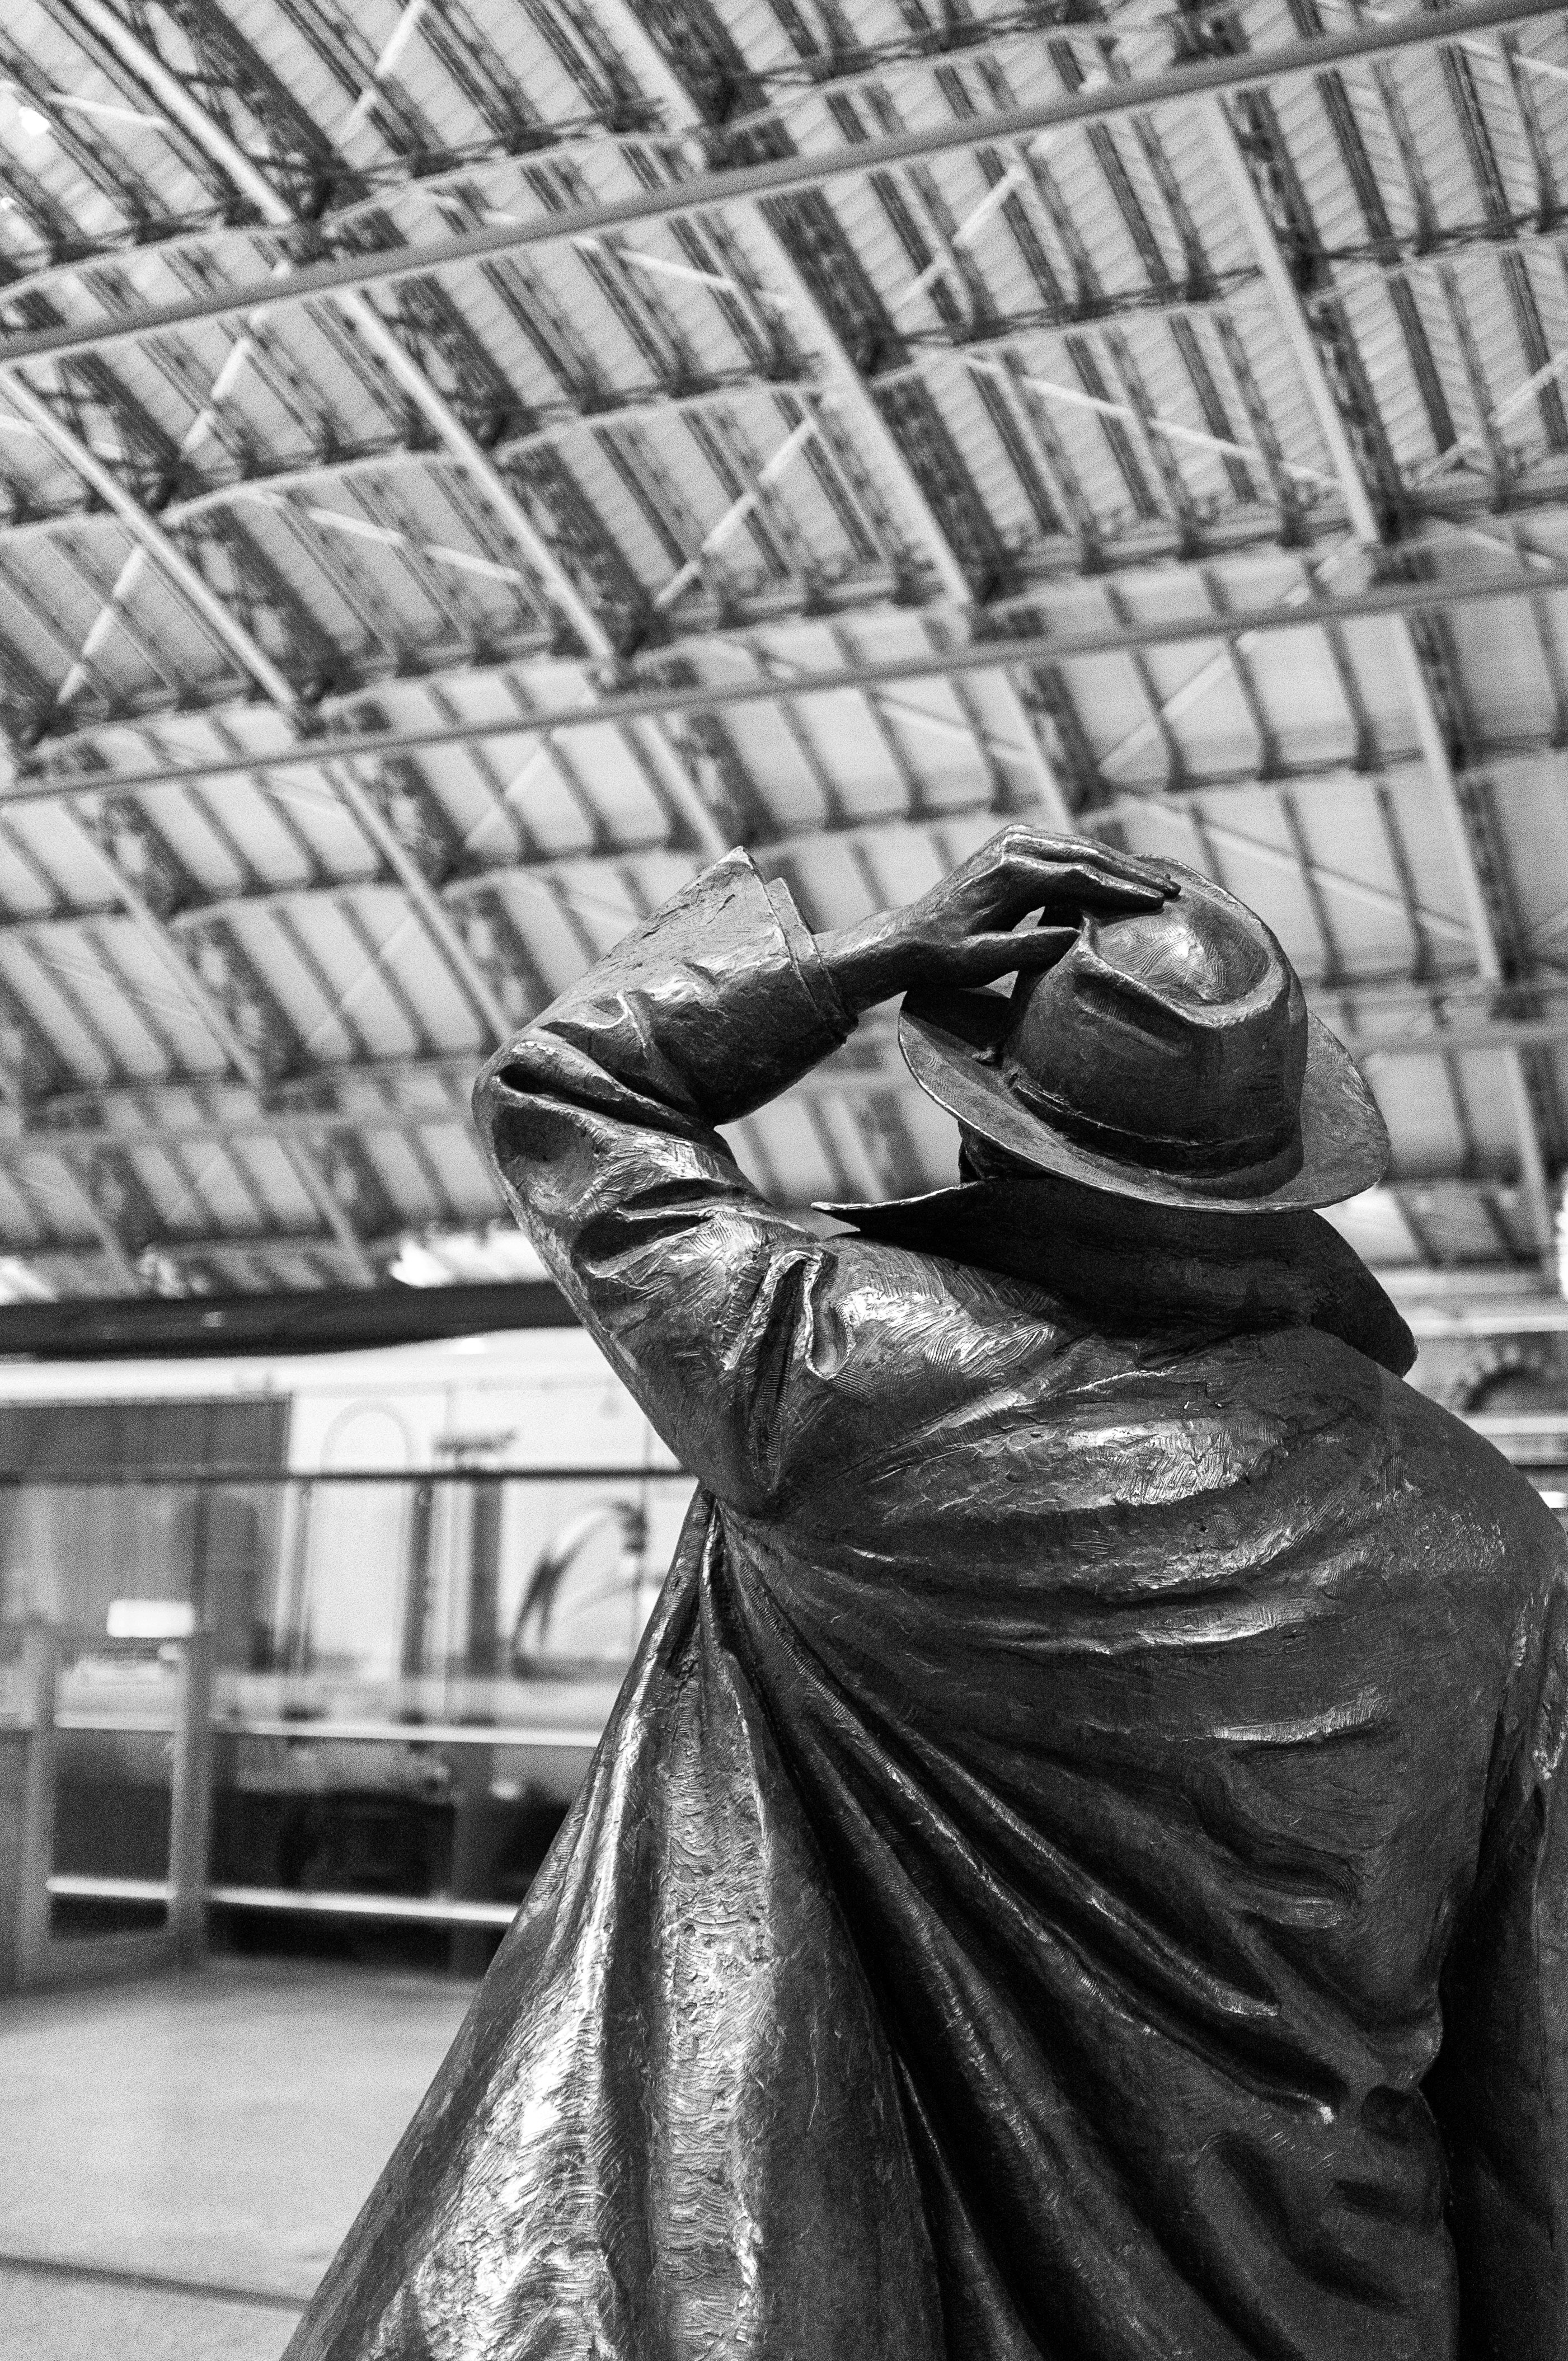
black and white, street, photography, monument, statue, clothing, black, monochrome, sculpture, art, photograph, monochrome photography